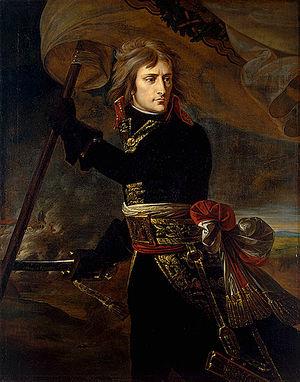
Les relations entre la France et le Royaume-Uni, qui forment les relations internationales bilatérales entre la République française et le Royaume-Uni de Grande-Bretagne et d'Irlande du Nord, constitueraient actuellement, selon l'ex-Premier ministre britannique Gordon Brown, une Entente formidable, nouvelle étape de l'Entente cordiale formée depuis plusieurs décennies entre ces deux puissances européennes, toutes deux membres de l'Union européenne jusqu'en 2019, et qui siègent toutes deux au Conseil de sécurité de l'Organisation des Nations unies en tant que membres permanents. Au cours de l'histoire, les relations entre les deux nations ont au contraire été souvent belliqueuses et ont, de ce fait, profondément marqué l'histoire de l'Europe et du monde.